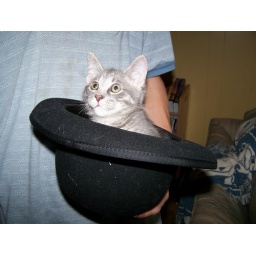
cat in a hat